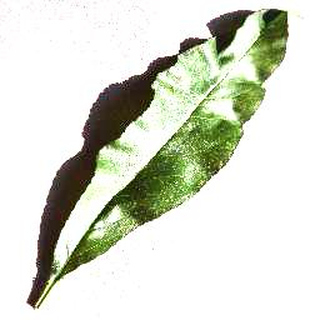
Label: healthy_peach